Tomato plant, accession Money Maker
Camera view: horizontal (90 deg, fisheye); turntable rotation: 30 degrees
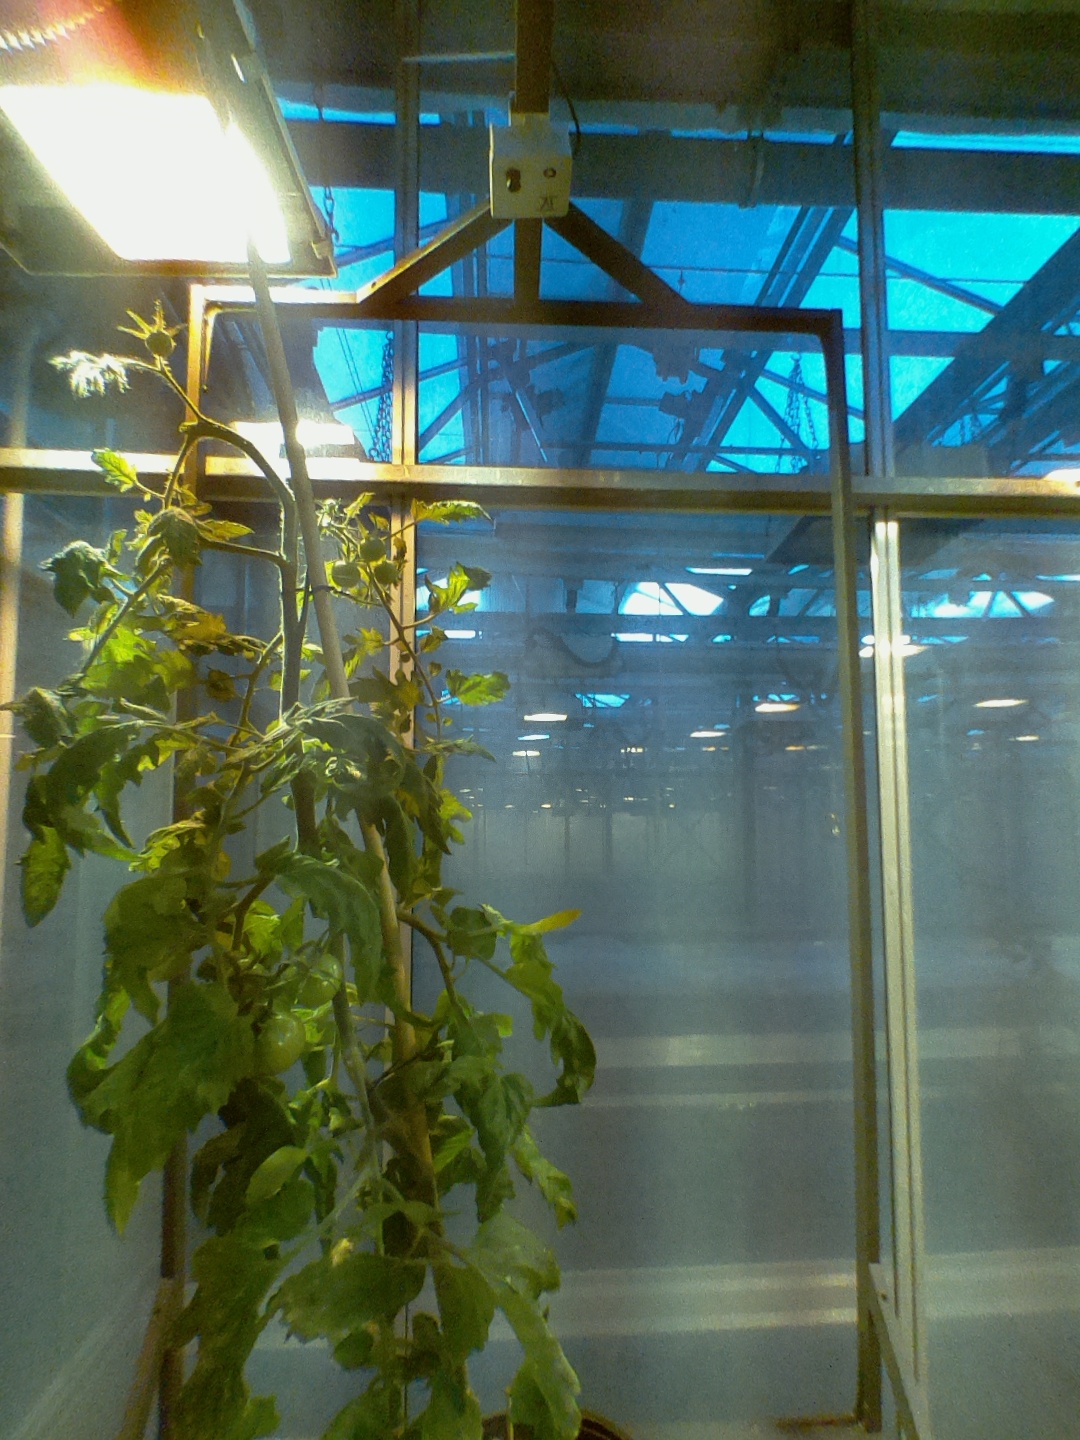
BBCH growth stage 76: 60%-70% of final fruit size